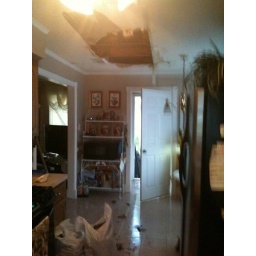
The water heater in my house decided to give a little surprise on Saturday.